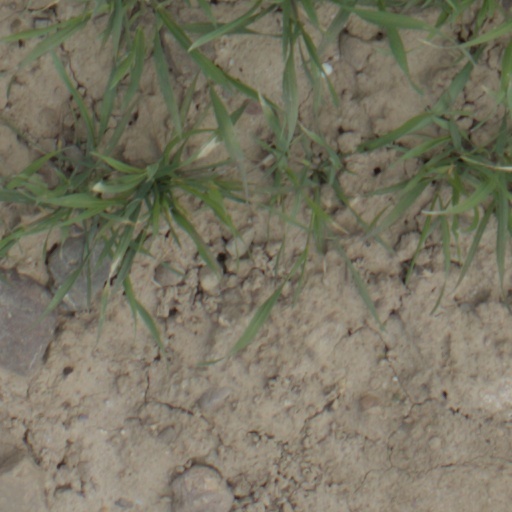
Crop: wheat